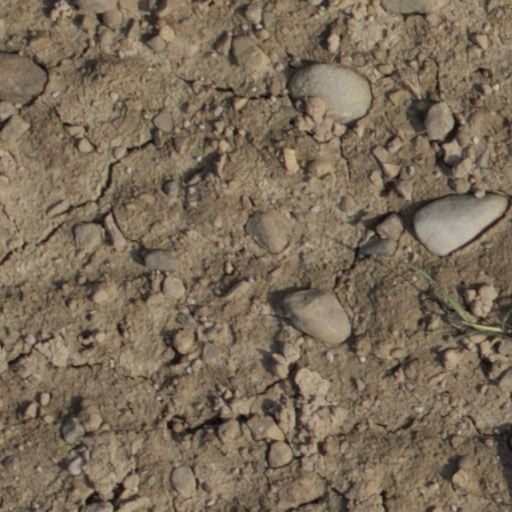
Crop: wheat